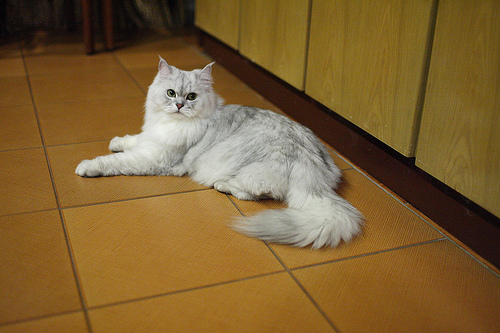
Animal: cat
Breed: persian